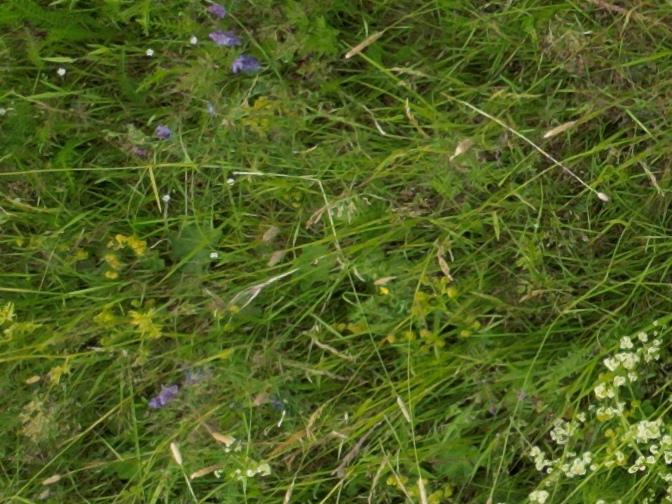
Flowers visible: yarrow flowers